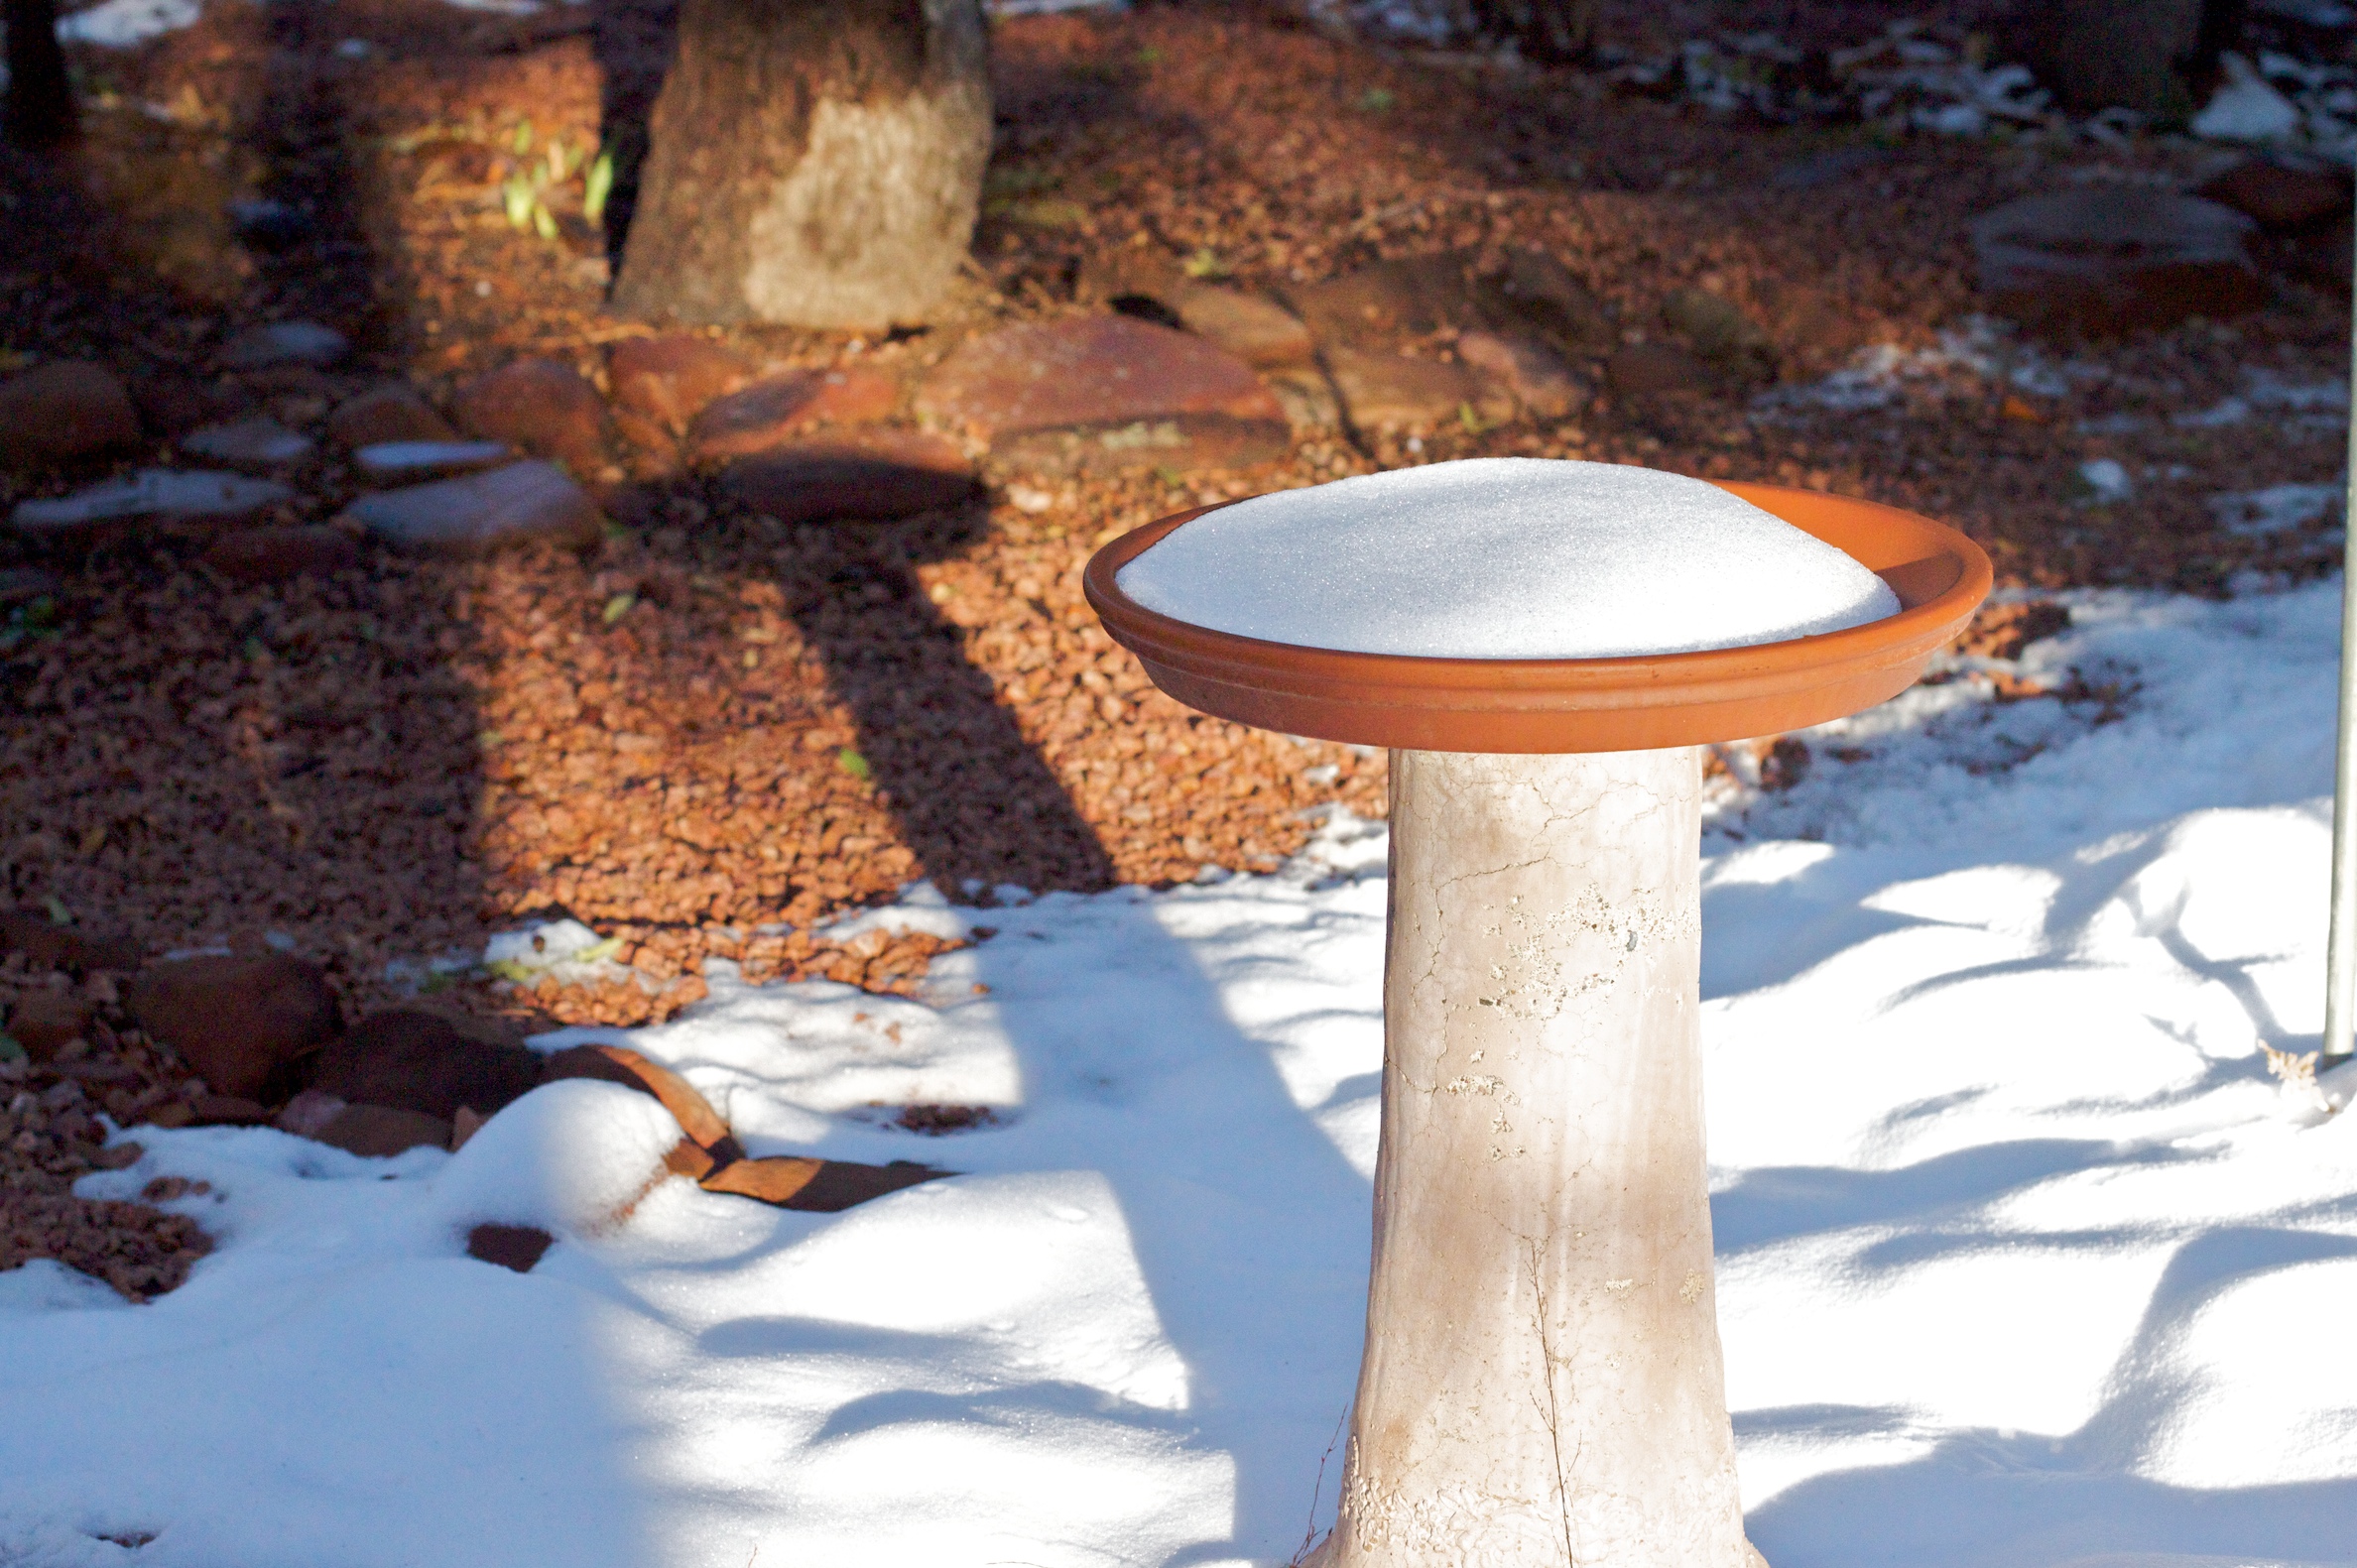
table, wood, backyard, soil